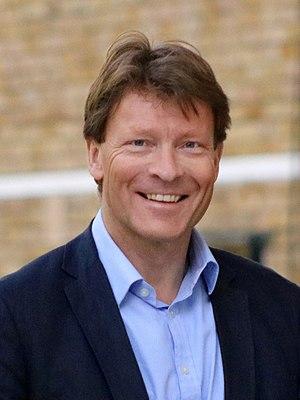
Richard Tice est un homme politique britannique.